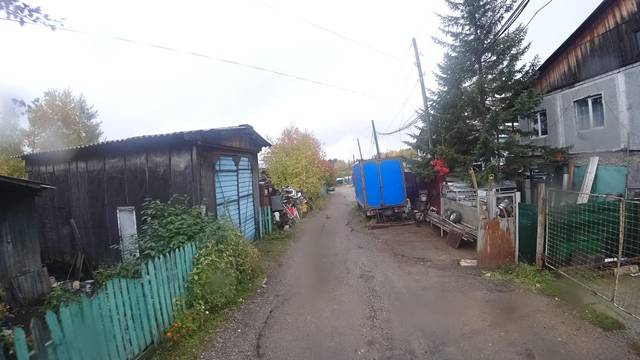
Region: Russia
Coordinates: 55.159, 124.714